Zion I

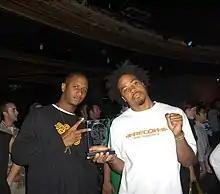
Amp Live (left) and Baba Zumbi (right).

Zion I was an American hip hop project founded by MC and producer Baba Zumbi (real name Stephen Gaines) in Oakland, California. K-Genius and Amp Live were also project members.